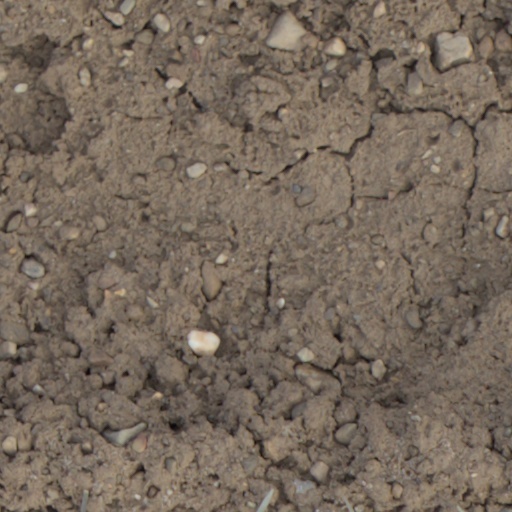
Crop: wheat